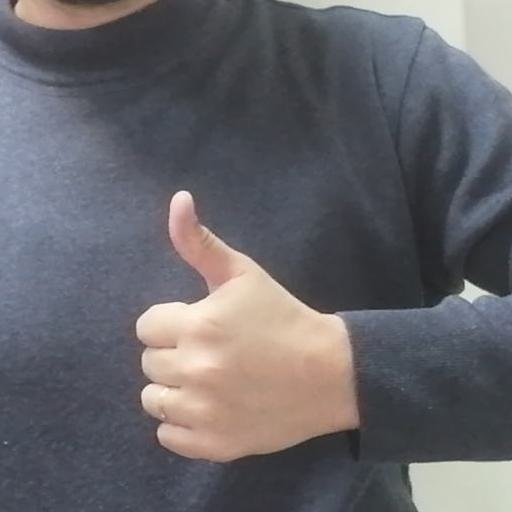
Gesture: like